Foreign relations of Ethiopia

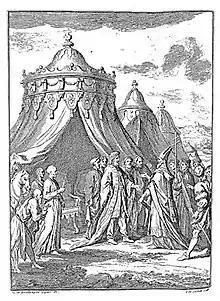
Emperor Susenyos I receives Latin Patriarch Afonso Mendes. Painted in 1713

Since 16th century, Roman Catholicism and the Jesuits increasingly influenced on state power. Besides, the Oromo migrations had vital role in the northern Ethiopia. Among other Jesuit, Spanish Jesuit Pedro Paez had favorable relations to the Emperors of Ethiopia like Za Dengel and Susenyos I, the latter promulgated that Roman Catholicism state administrative to the Empire in 1622 on behalf of Orthodox Tewahedo Church, resulted in grave conflict for the years.